Bariatric ambulance

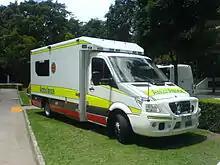
Queensland Ambulance Service bariatric ambulance

A bariatric ambulance is an ambulance vehicle modified to carry the severely obese. They have extra-wide interiors and carry "bariatric stretchers" and specialized lifting gear that is capable of carrying very large patients. They are required as a result of the increasing prevalence of obesity in the general population. Currently, there is no standardized weight capacity for bariatric ambulances, and requirements may vary in populations according to epidemiological demand. However, they are typically designed to carry weights between and up to at least .